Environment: real
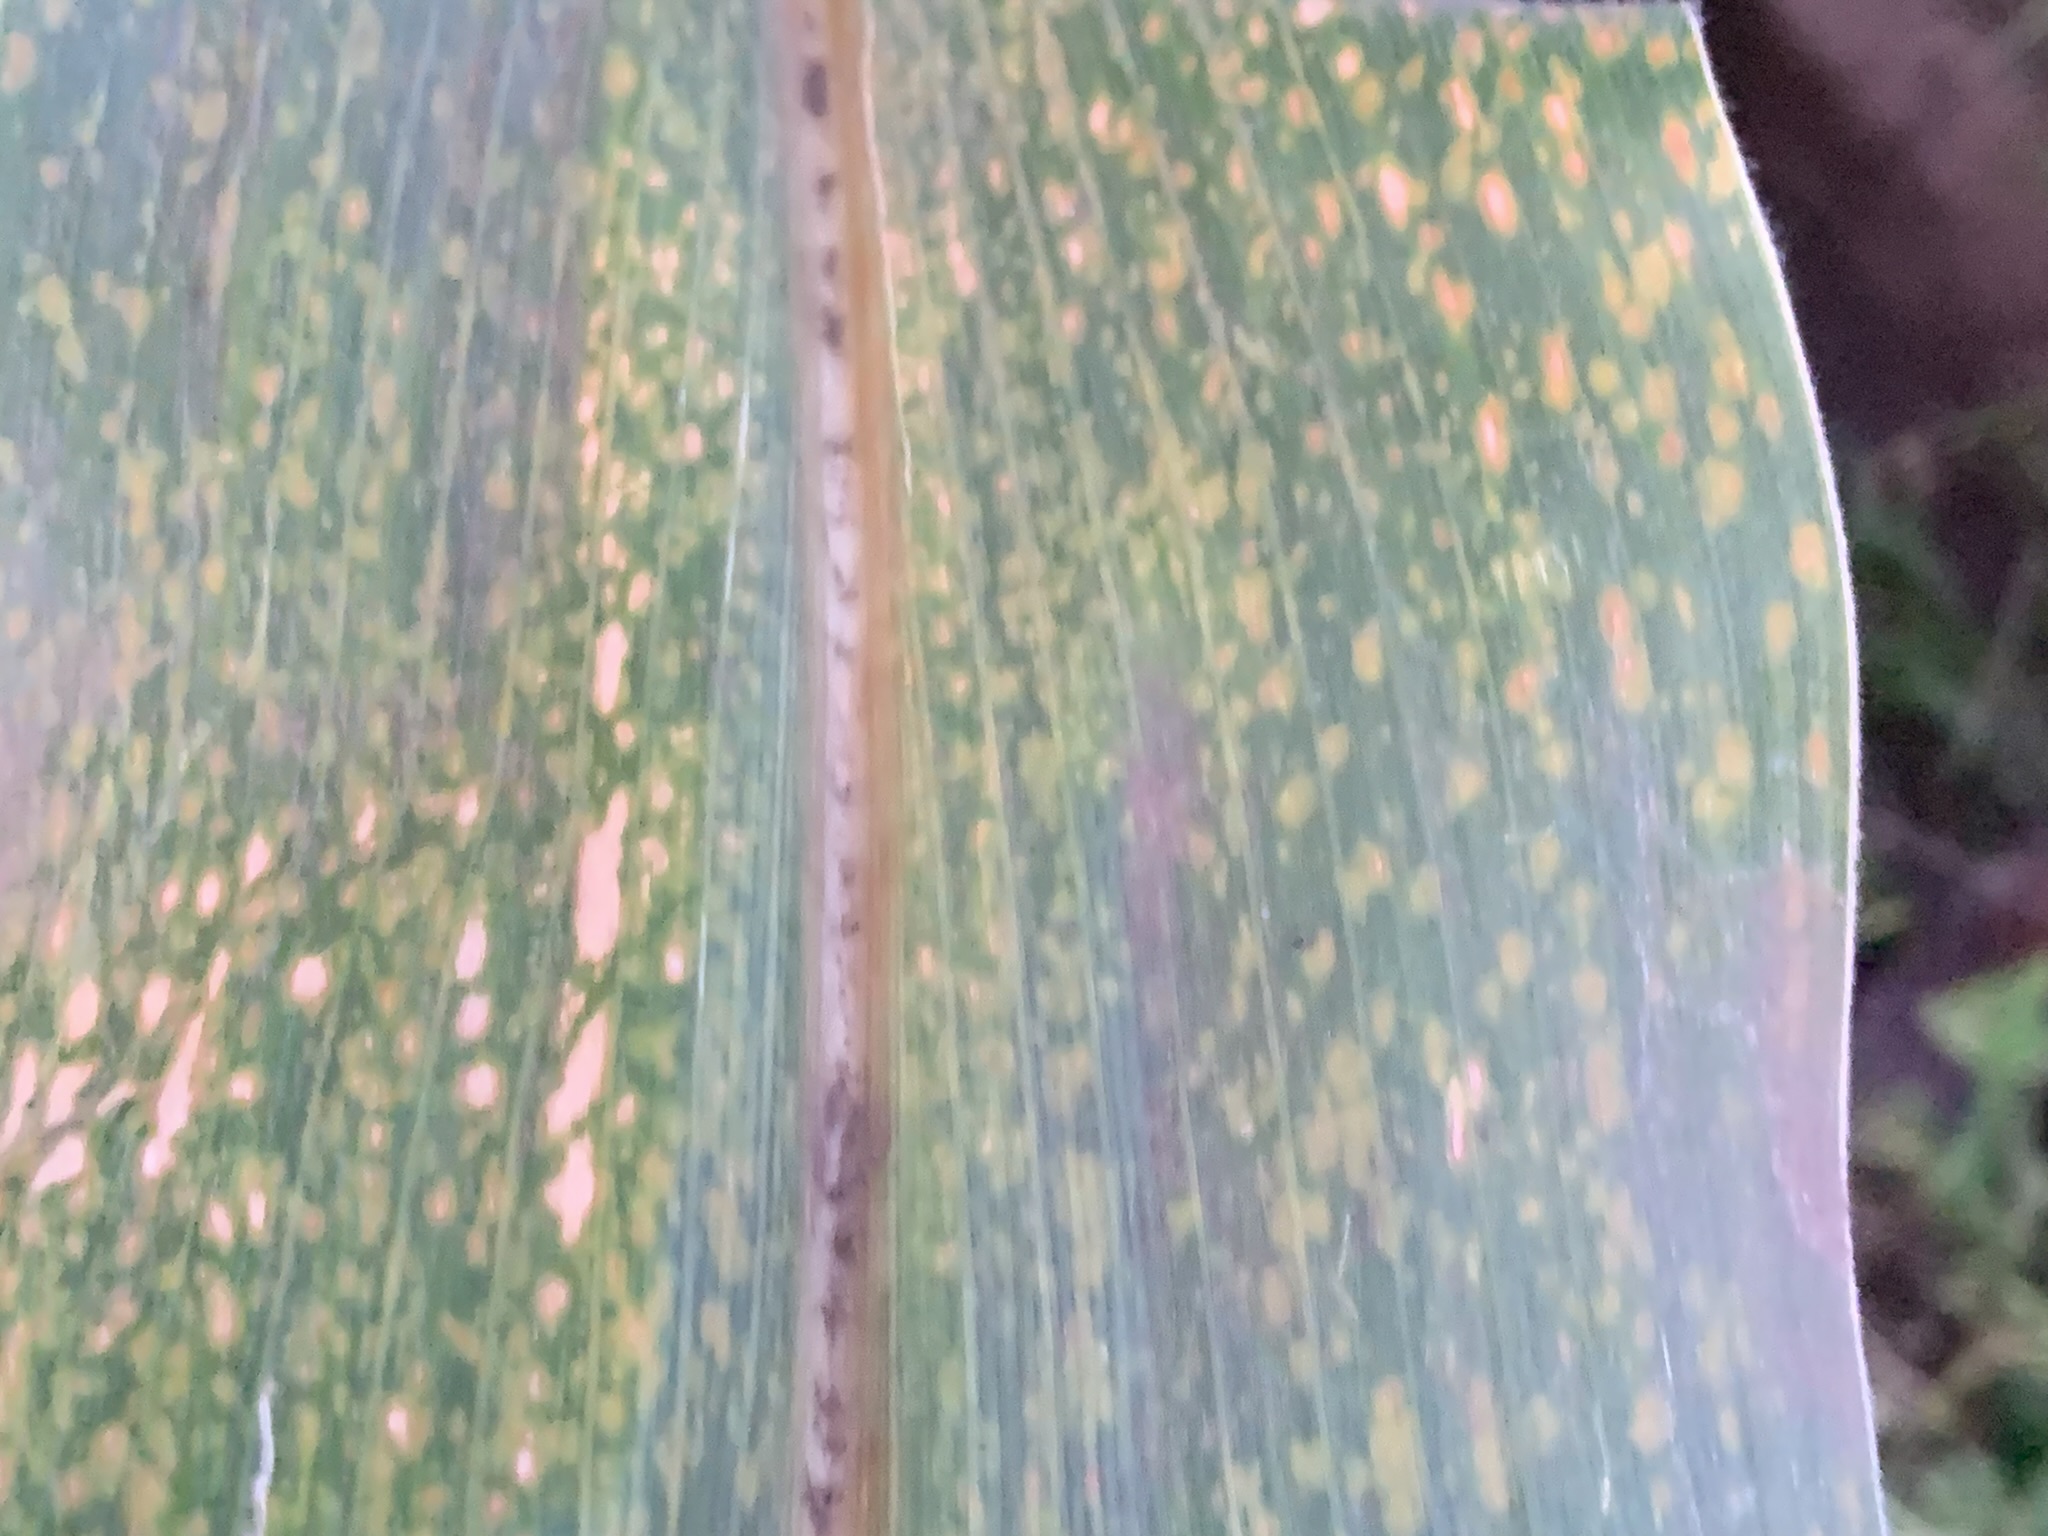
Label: lethal_necrosis